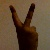
The image shows a hand gesture representing the number 2 in Indian Sign Language.